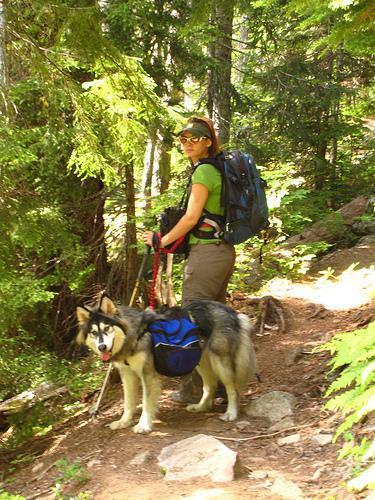
malamute